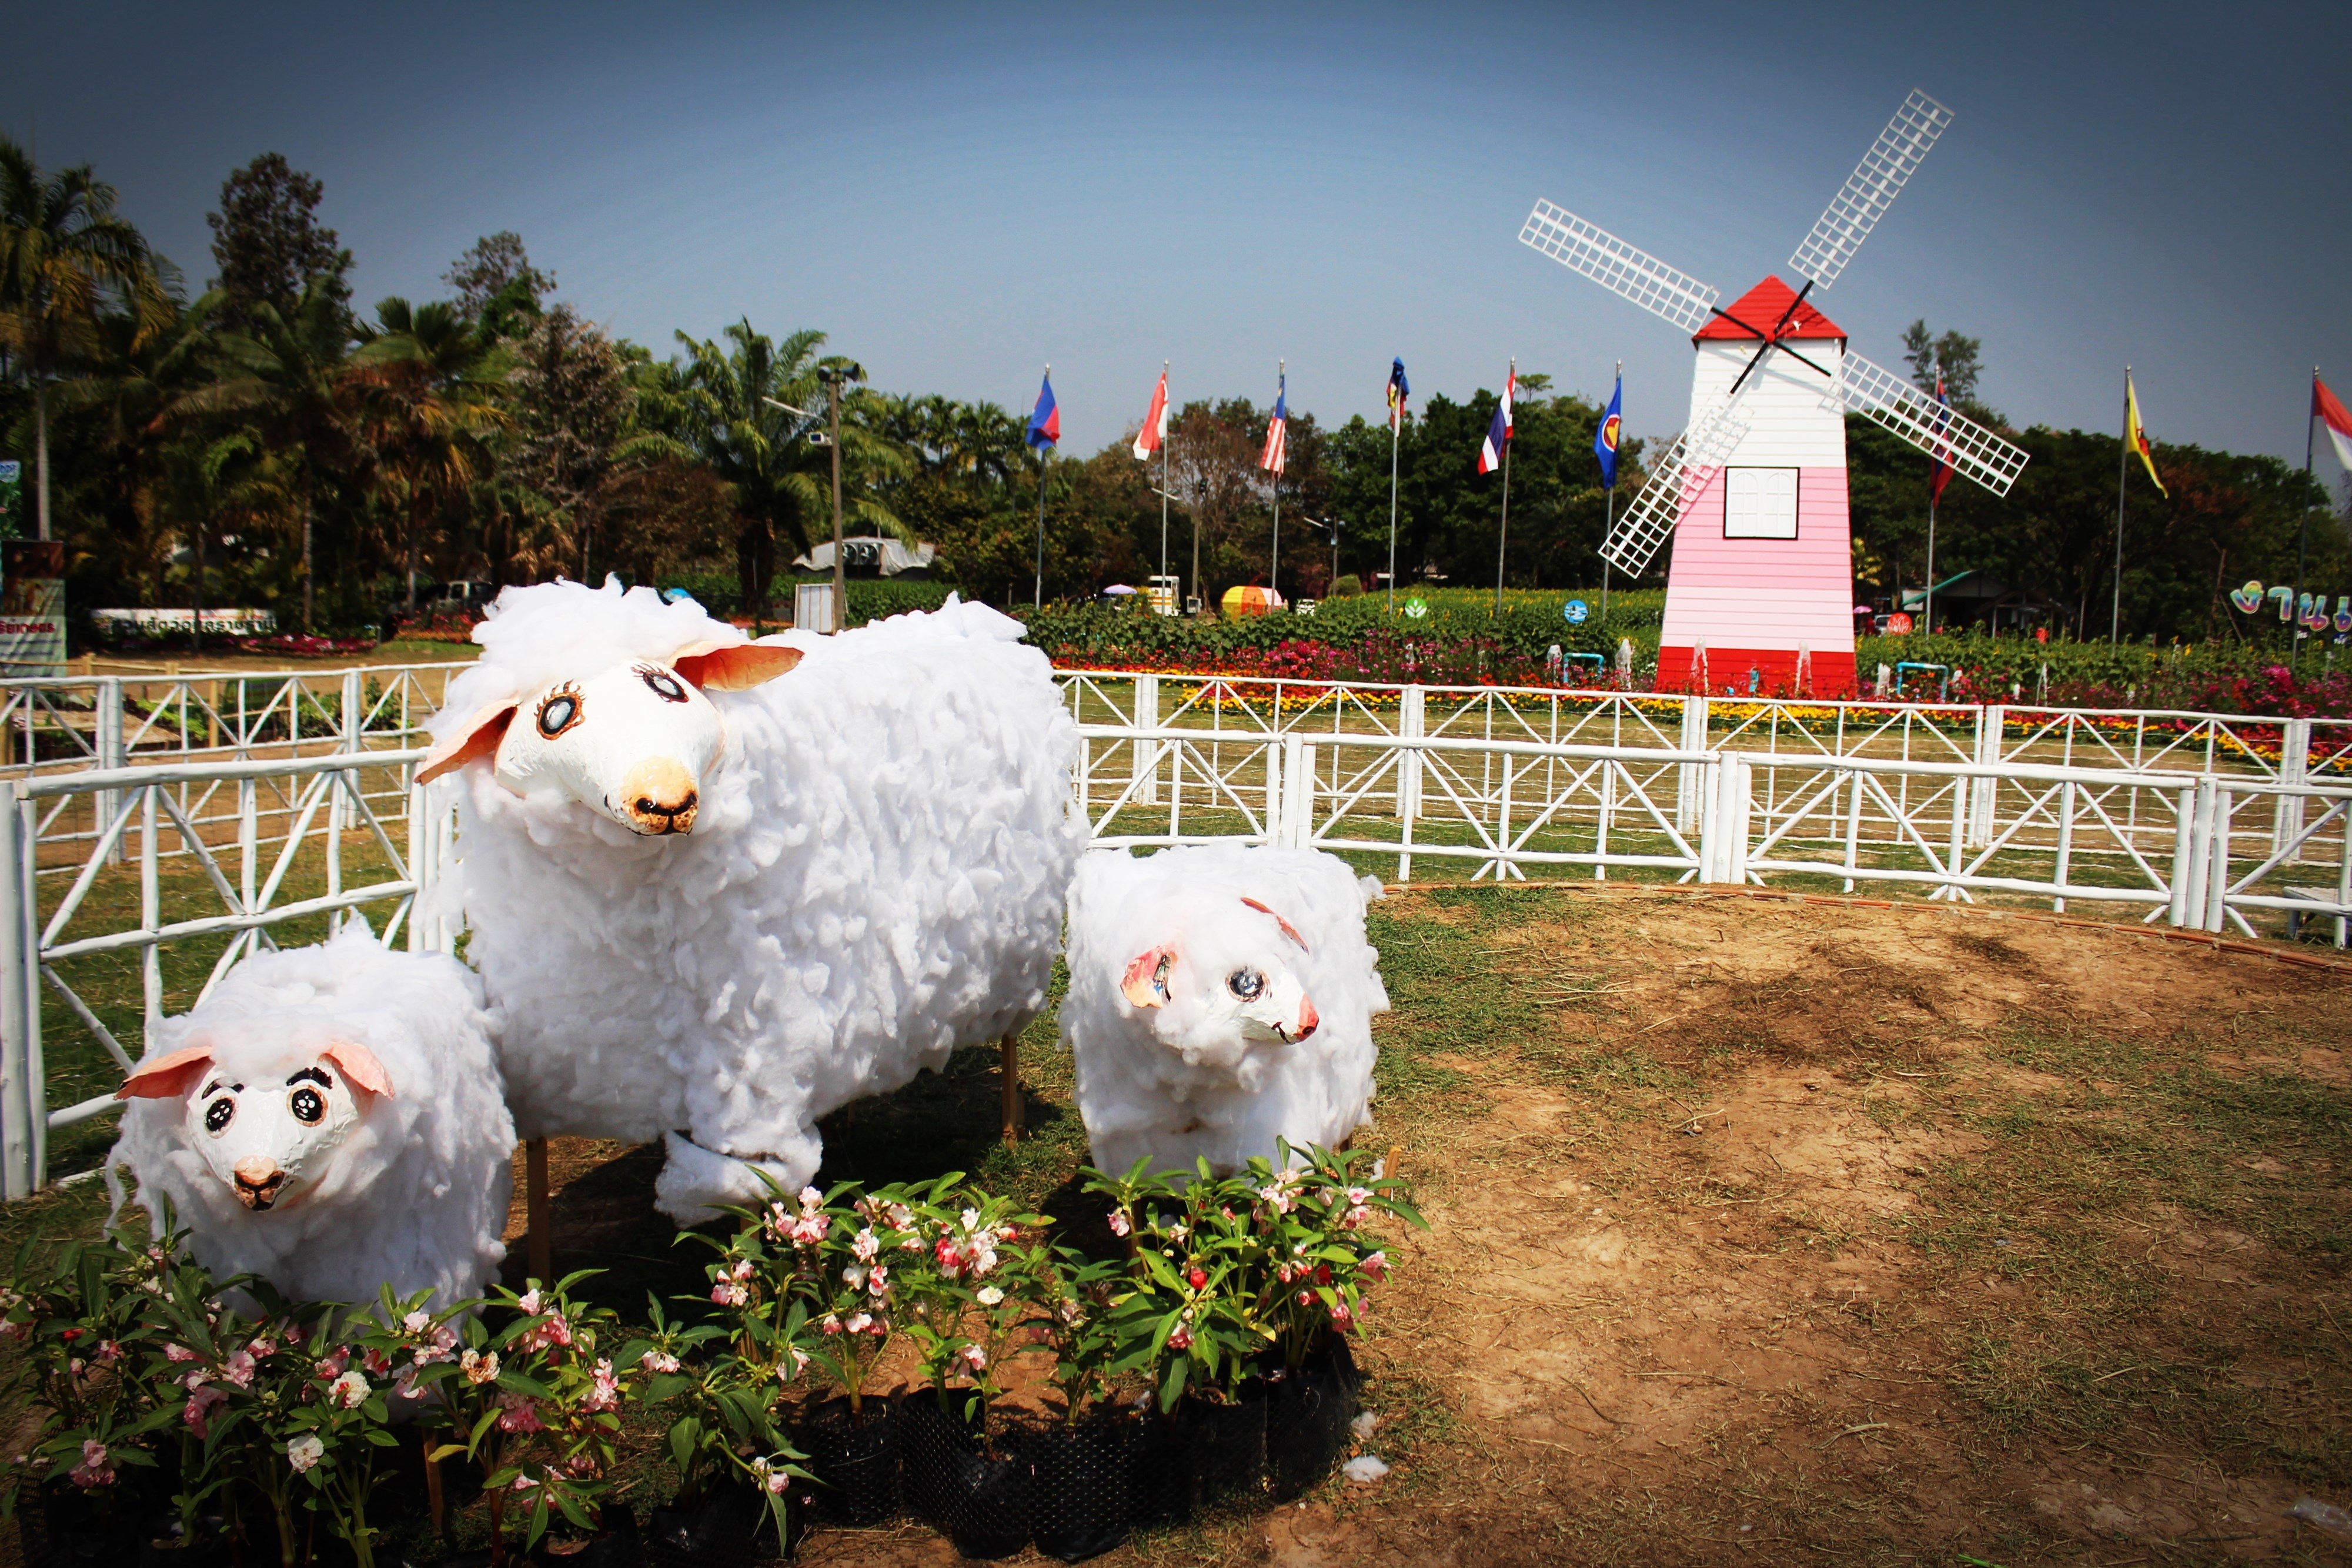
landscape, nature, grass, field, farm, house, flower, windmill, wind, old, summer, environment, rural, green, scenic, sheep, environmental, agriculture, garden, turbine, generator, energy, ecology, power, culture, scene, traditional